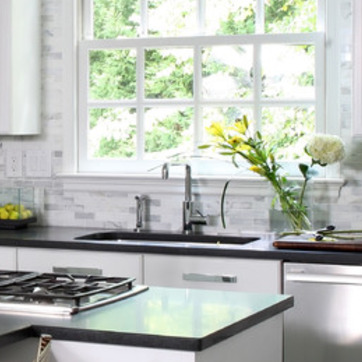
Material: metal